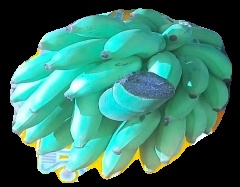
Variety: elakki-bale
Grade: grade2